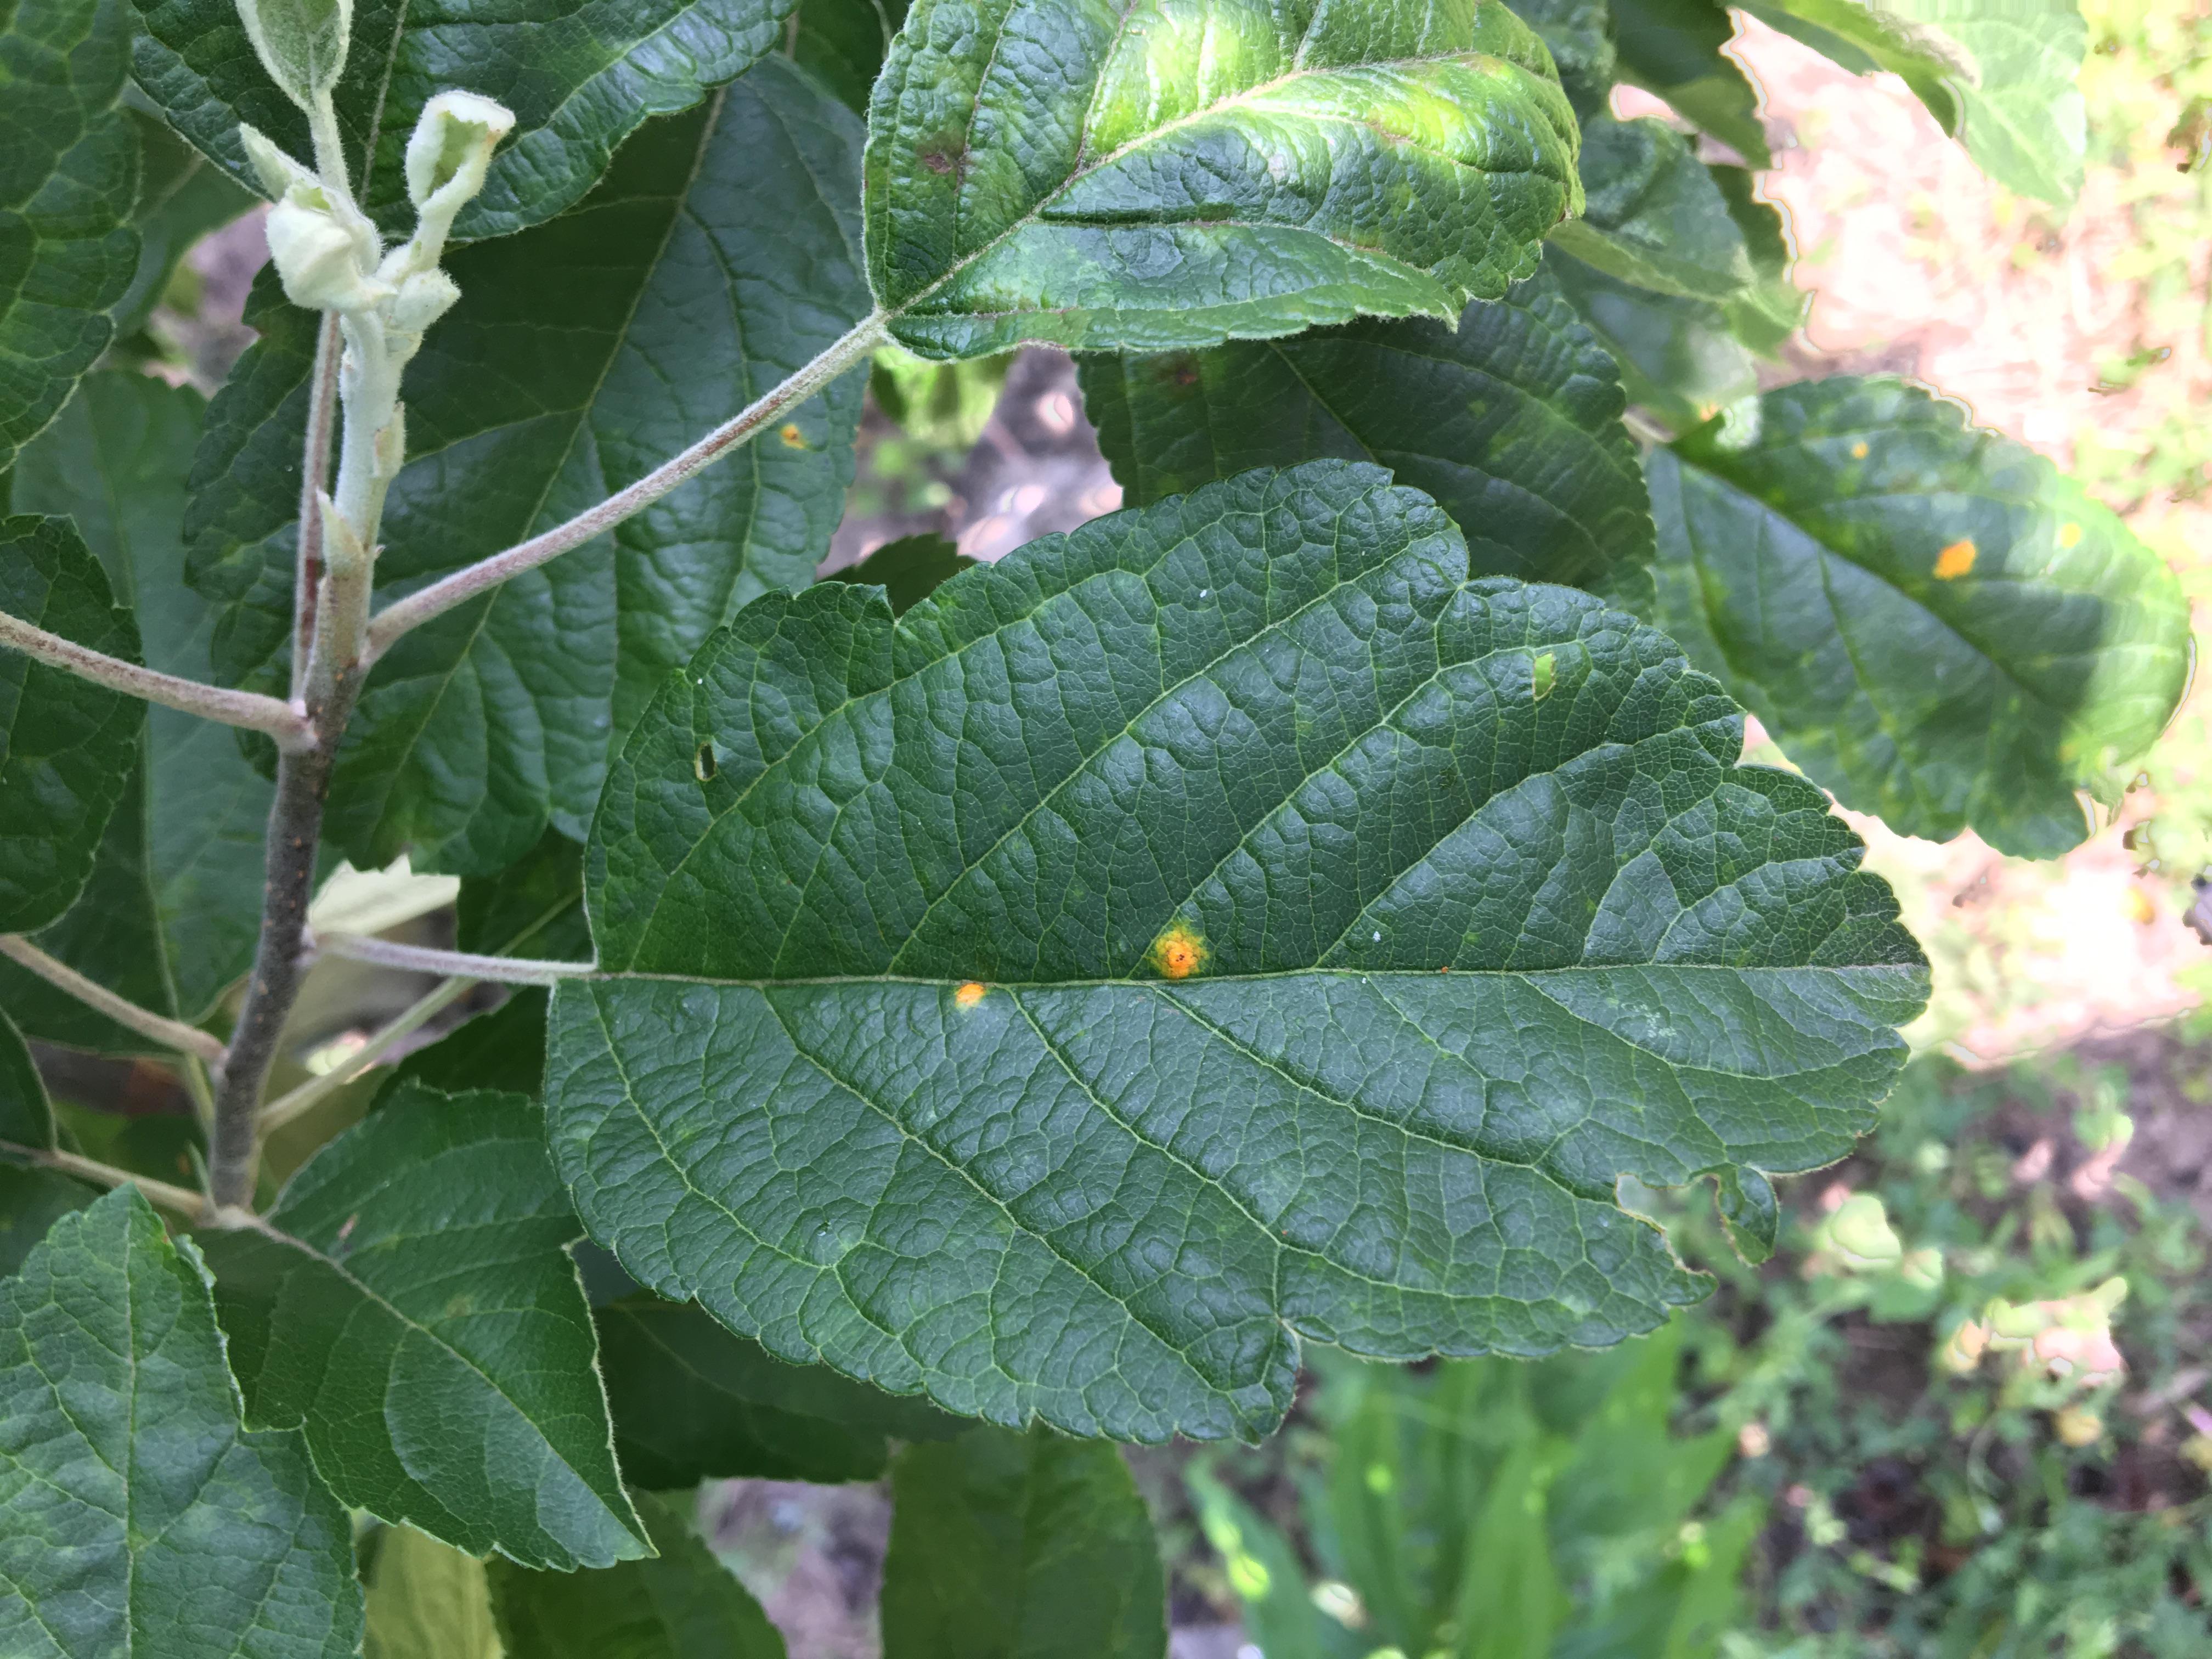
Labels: rust